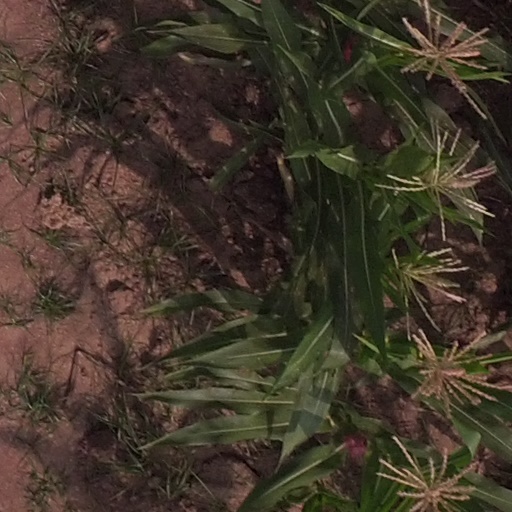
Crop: maize; corn